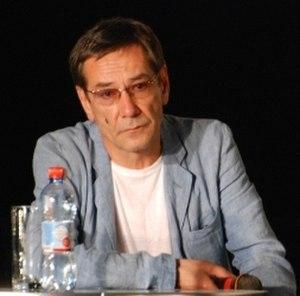
Alexeï Sergueïevitch Gorbounov ou Aleksey Sergueïevitch Gorbunov, né à Kiev dans la RSS d'Ukraine, le 29 octobre 1961, est un acteur ukrainien.